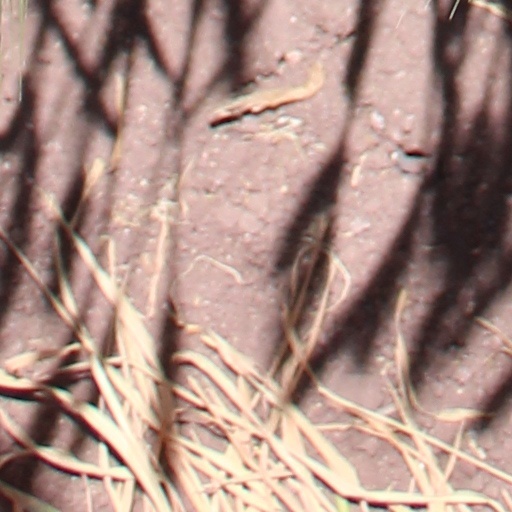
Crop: wheat